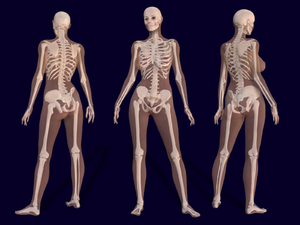
Pierre A. Riffard est un philosophe français et spécialiste de l'ésotérisme. Né à Toulouse le 20 janvier 1946. Docteur en philosophie, docteur ès-lettres, maître de conférences en philosophie. Enseignant surtout à l'étranger et outre-mer : Suisse, Laos, Montpellier, Syrie, Nouvelles-Hébrides, Paris, Polynésie française, Burkina Faso, Mauritanie. Dernier poste : professeur à l'Université Antilles-Guyane, en pédagogie et philosophie.